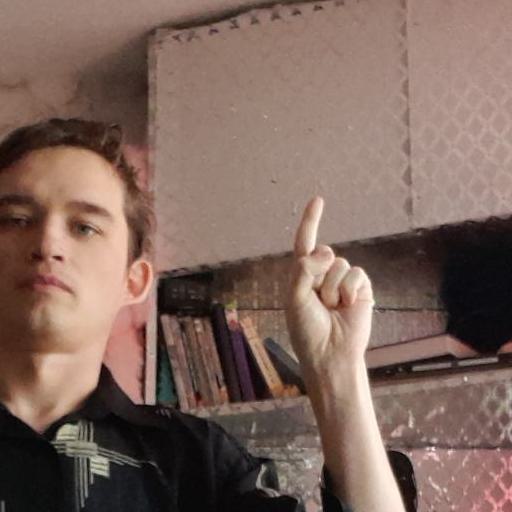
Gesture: one